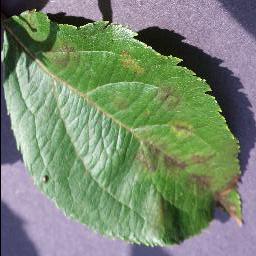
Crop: apple
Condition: scab